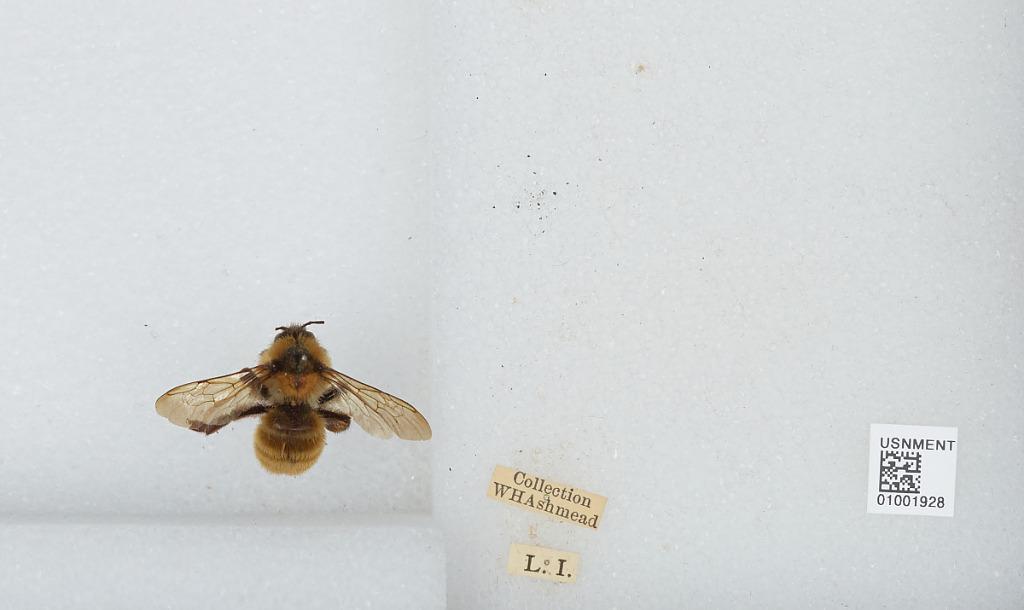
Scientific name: Bombus (Fervidobombus) fervidus fervidus (Fabricius)
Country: United States
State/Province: New York
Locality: Long Island
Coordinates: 40.8168, -73.1996